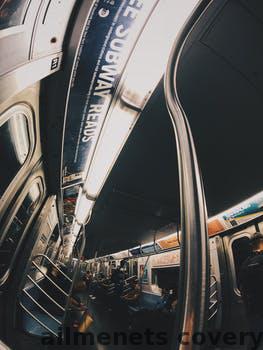
Label: Watermark